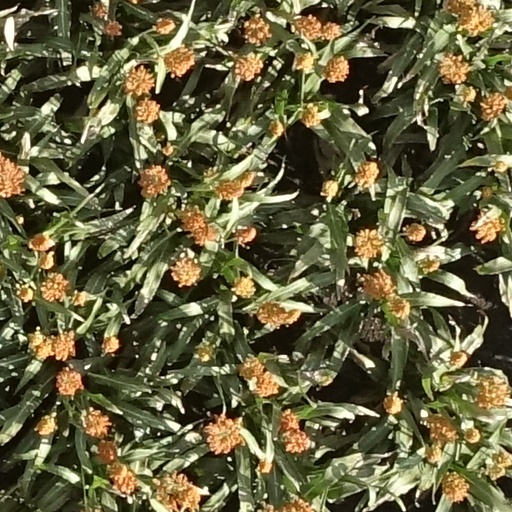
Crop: sorghum